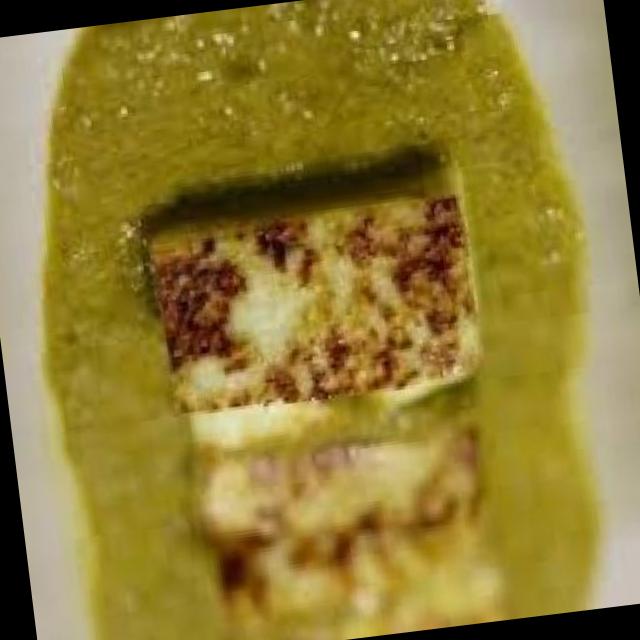
Dish: palak_paneer